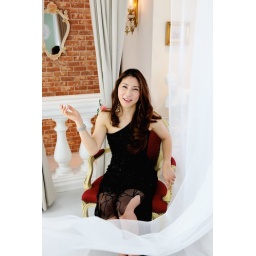
Japanese woman wearing black dress sitting in red and gold chair gesturing with right hand framed by net curtain.